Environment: real
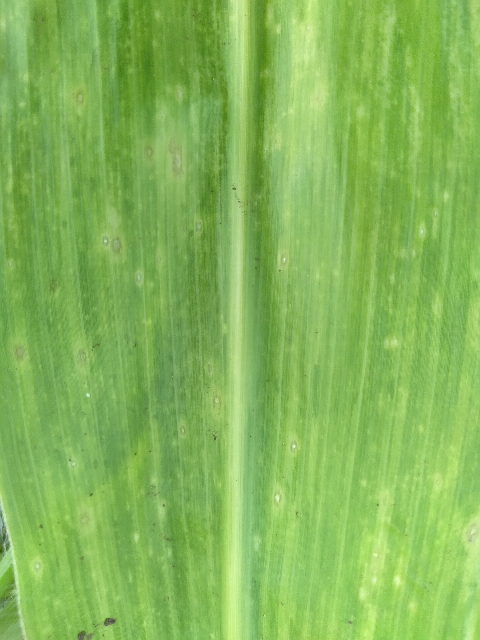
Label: lethal_necrosis